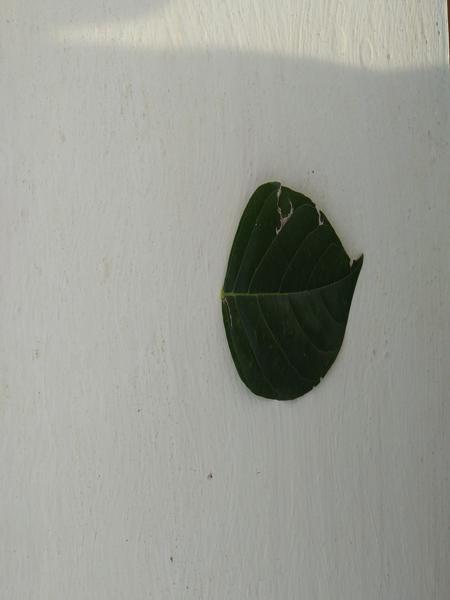
Plant: Honge